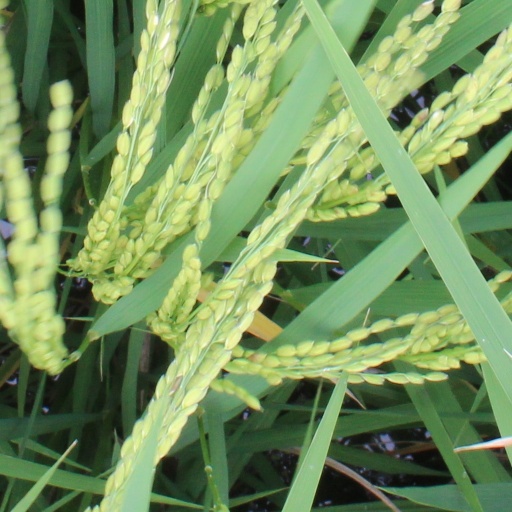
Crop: rice